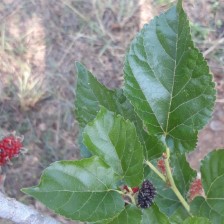
Variety: ChiangMai60